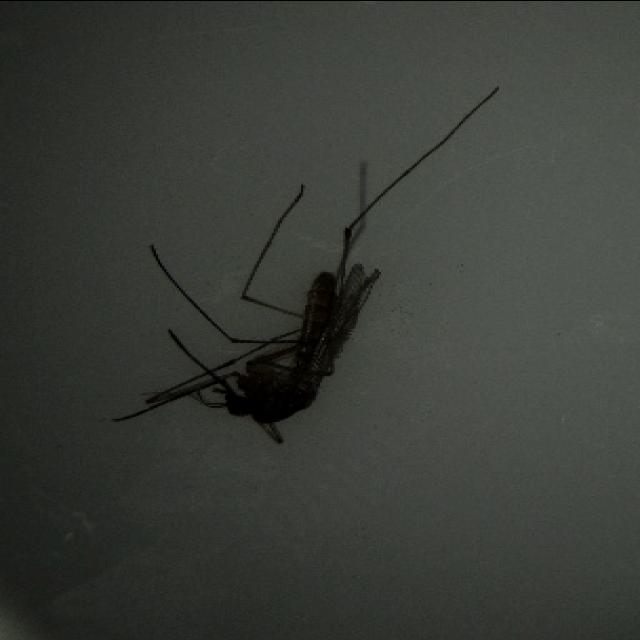
Species: culex_pipiens